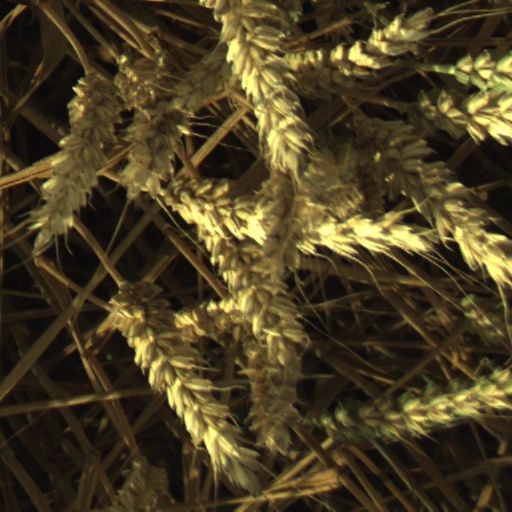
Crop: wheat